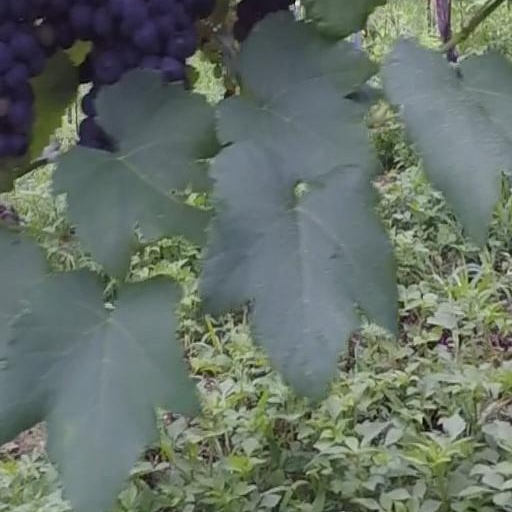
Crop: grape